Franciszek Pfanhauser

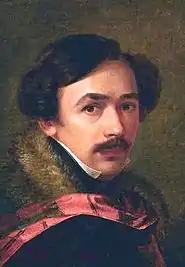
Self-portrait (c.1825/30)

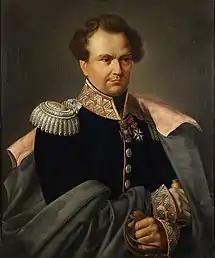
Portrait of General Skrzynecki

Franciszek Pfanhauser (27 December 1796, Warsaw – 1865, Florence) was a Polish painter, teacher, art collector and restorer; known mostly for his portraits.